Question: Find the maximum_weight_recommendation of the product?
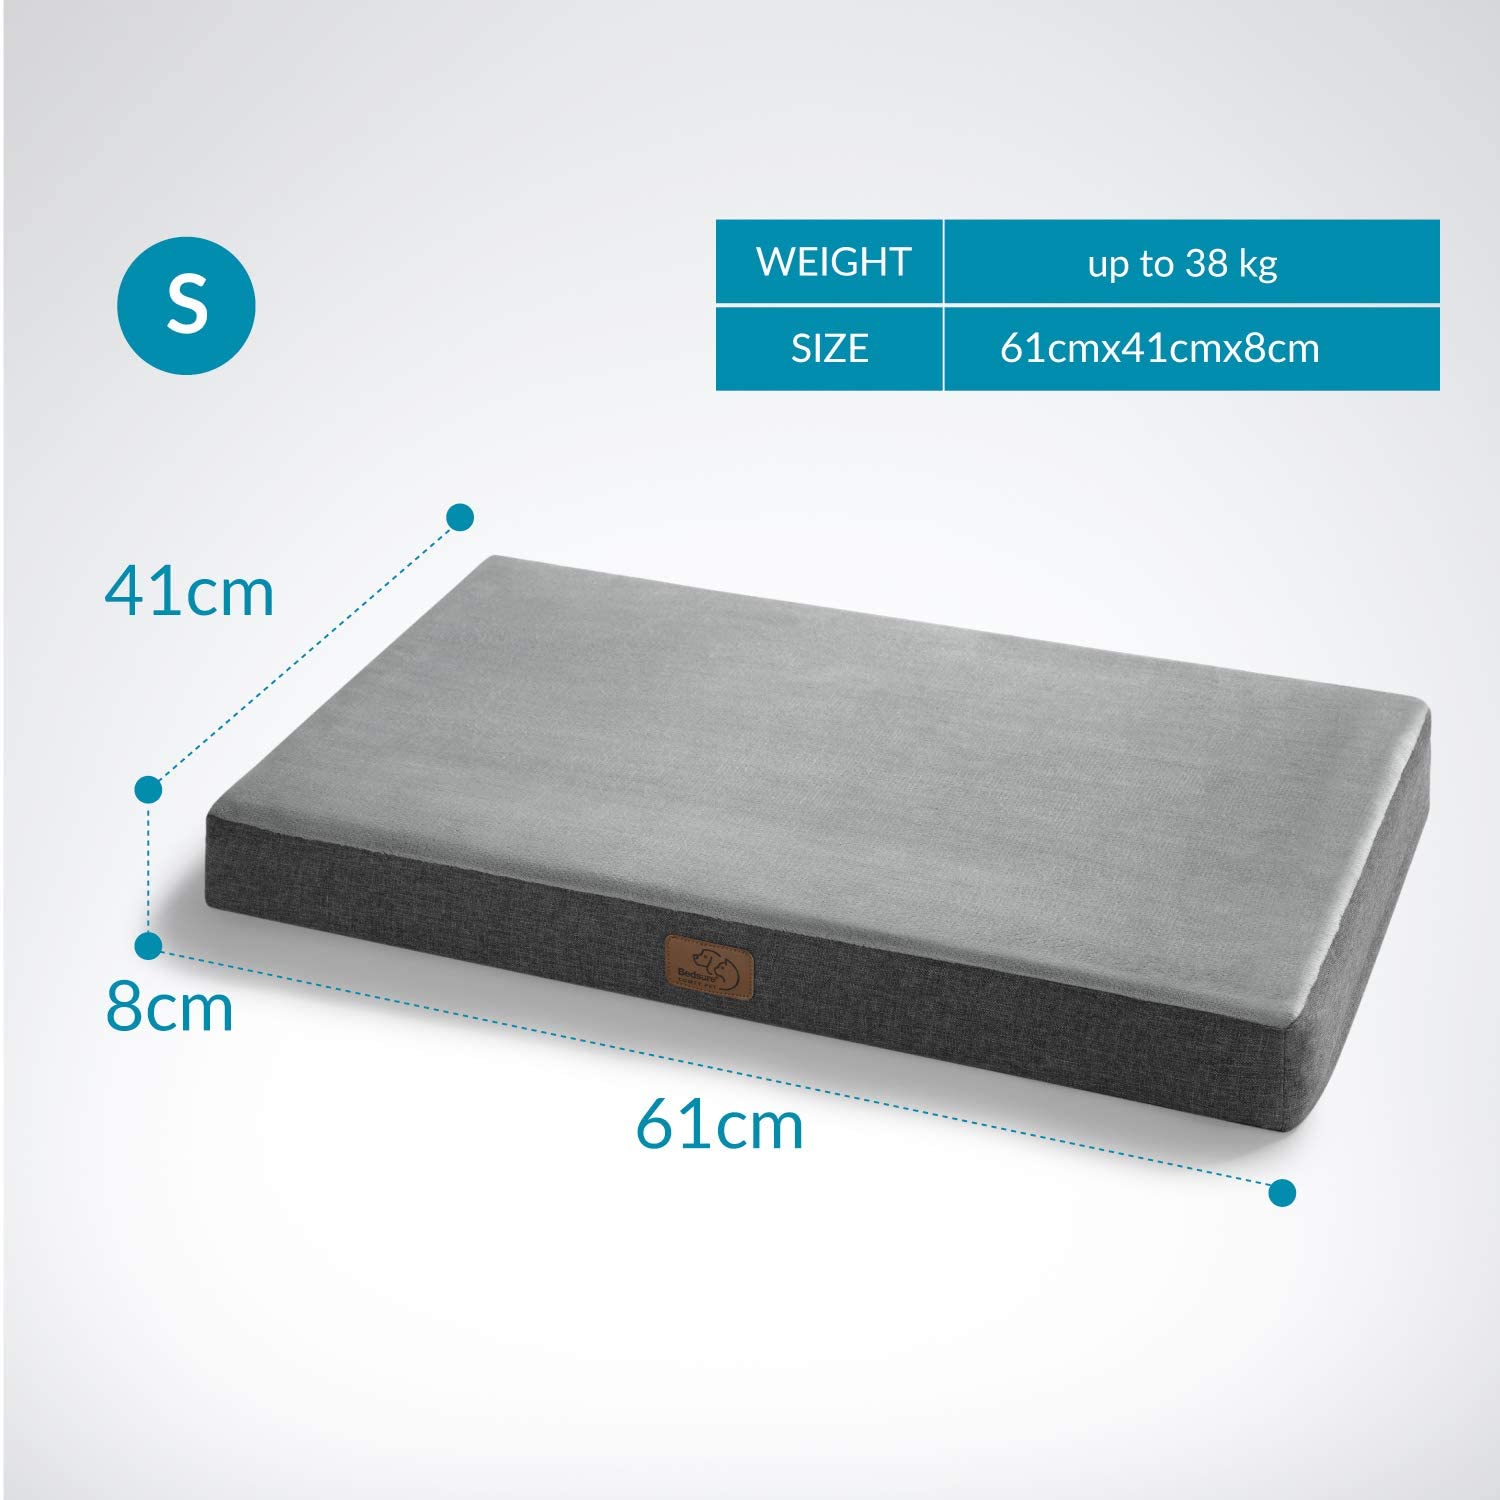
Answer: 38 kilogram